Sukhoi Su-17

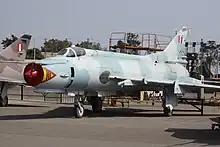
Peruvian Air Force Sukhoi Su-22

On 24 April 1992, in a context of diplomatic and political tensions between Peru and the US after the autocoup orchestrated by Peruvian President Alberto Fujimori 19 days before, Peruvian Su-22s attacked a Lockheed C-130H Hercules of the United States Air Force's 310th Airlift Squadron which was intercepted at sea, northwest of Lima, injuring six of the 14 crew members. Master Sergeant Joseph C. Beard Jr. was killed when he was sucked from the cabin at 18,500 feet, and crew member Ronald Hetzel sustained severe injuries.